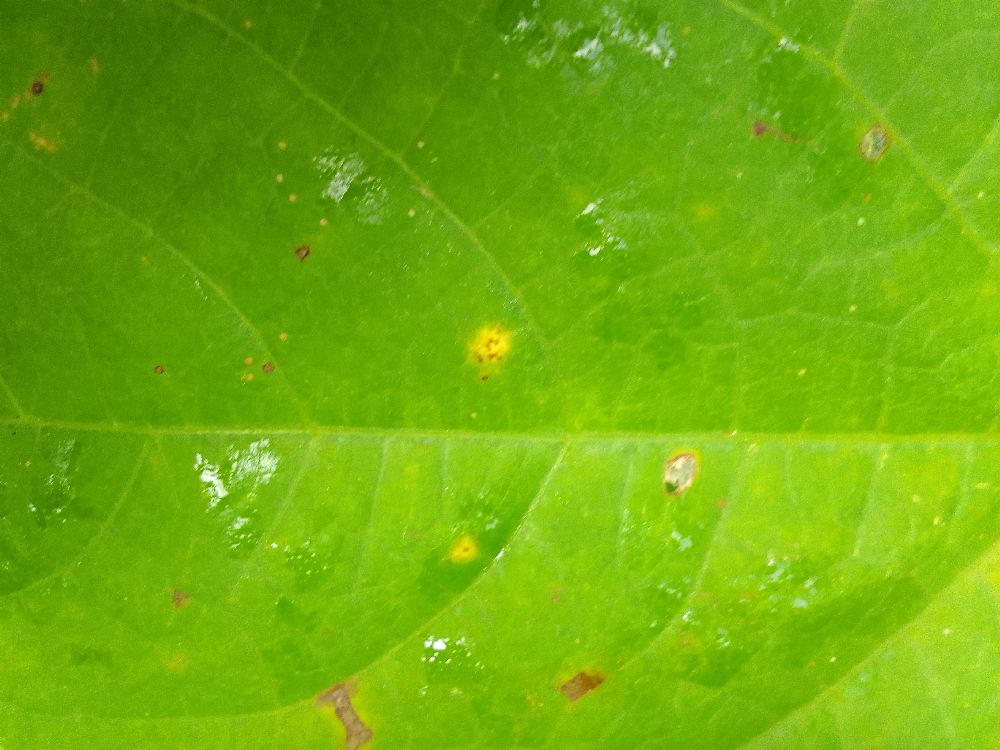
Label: rust